Root phenotypic plasticity

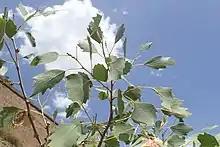
Populus euphratica

The Phaseolus vulgaris L, also known as the common bean, is native to the Americas. It is a principal food crop in tropical and subtropical regions, where its production is often limited by low P availability. Phosphorus is generally more available near the surface strata due to deposition of plant residues at the soil surface and low mobility in the soil. Therefore, root phenes that increase the exploration of surface strata have higher probability of capturing P.